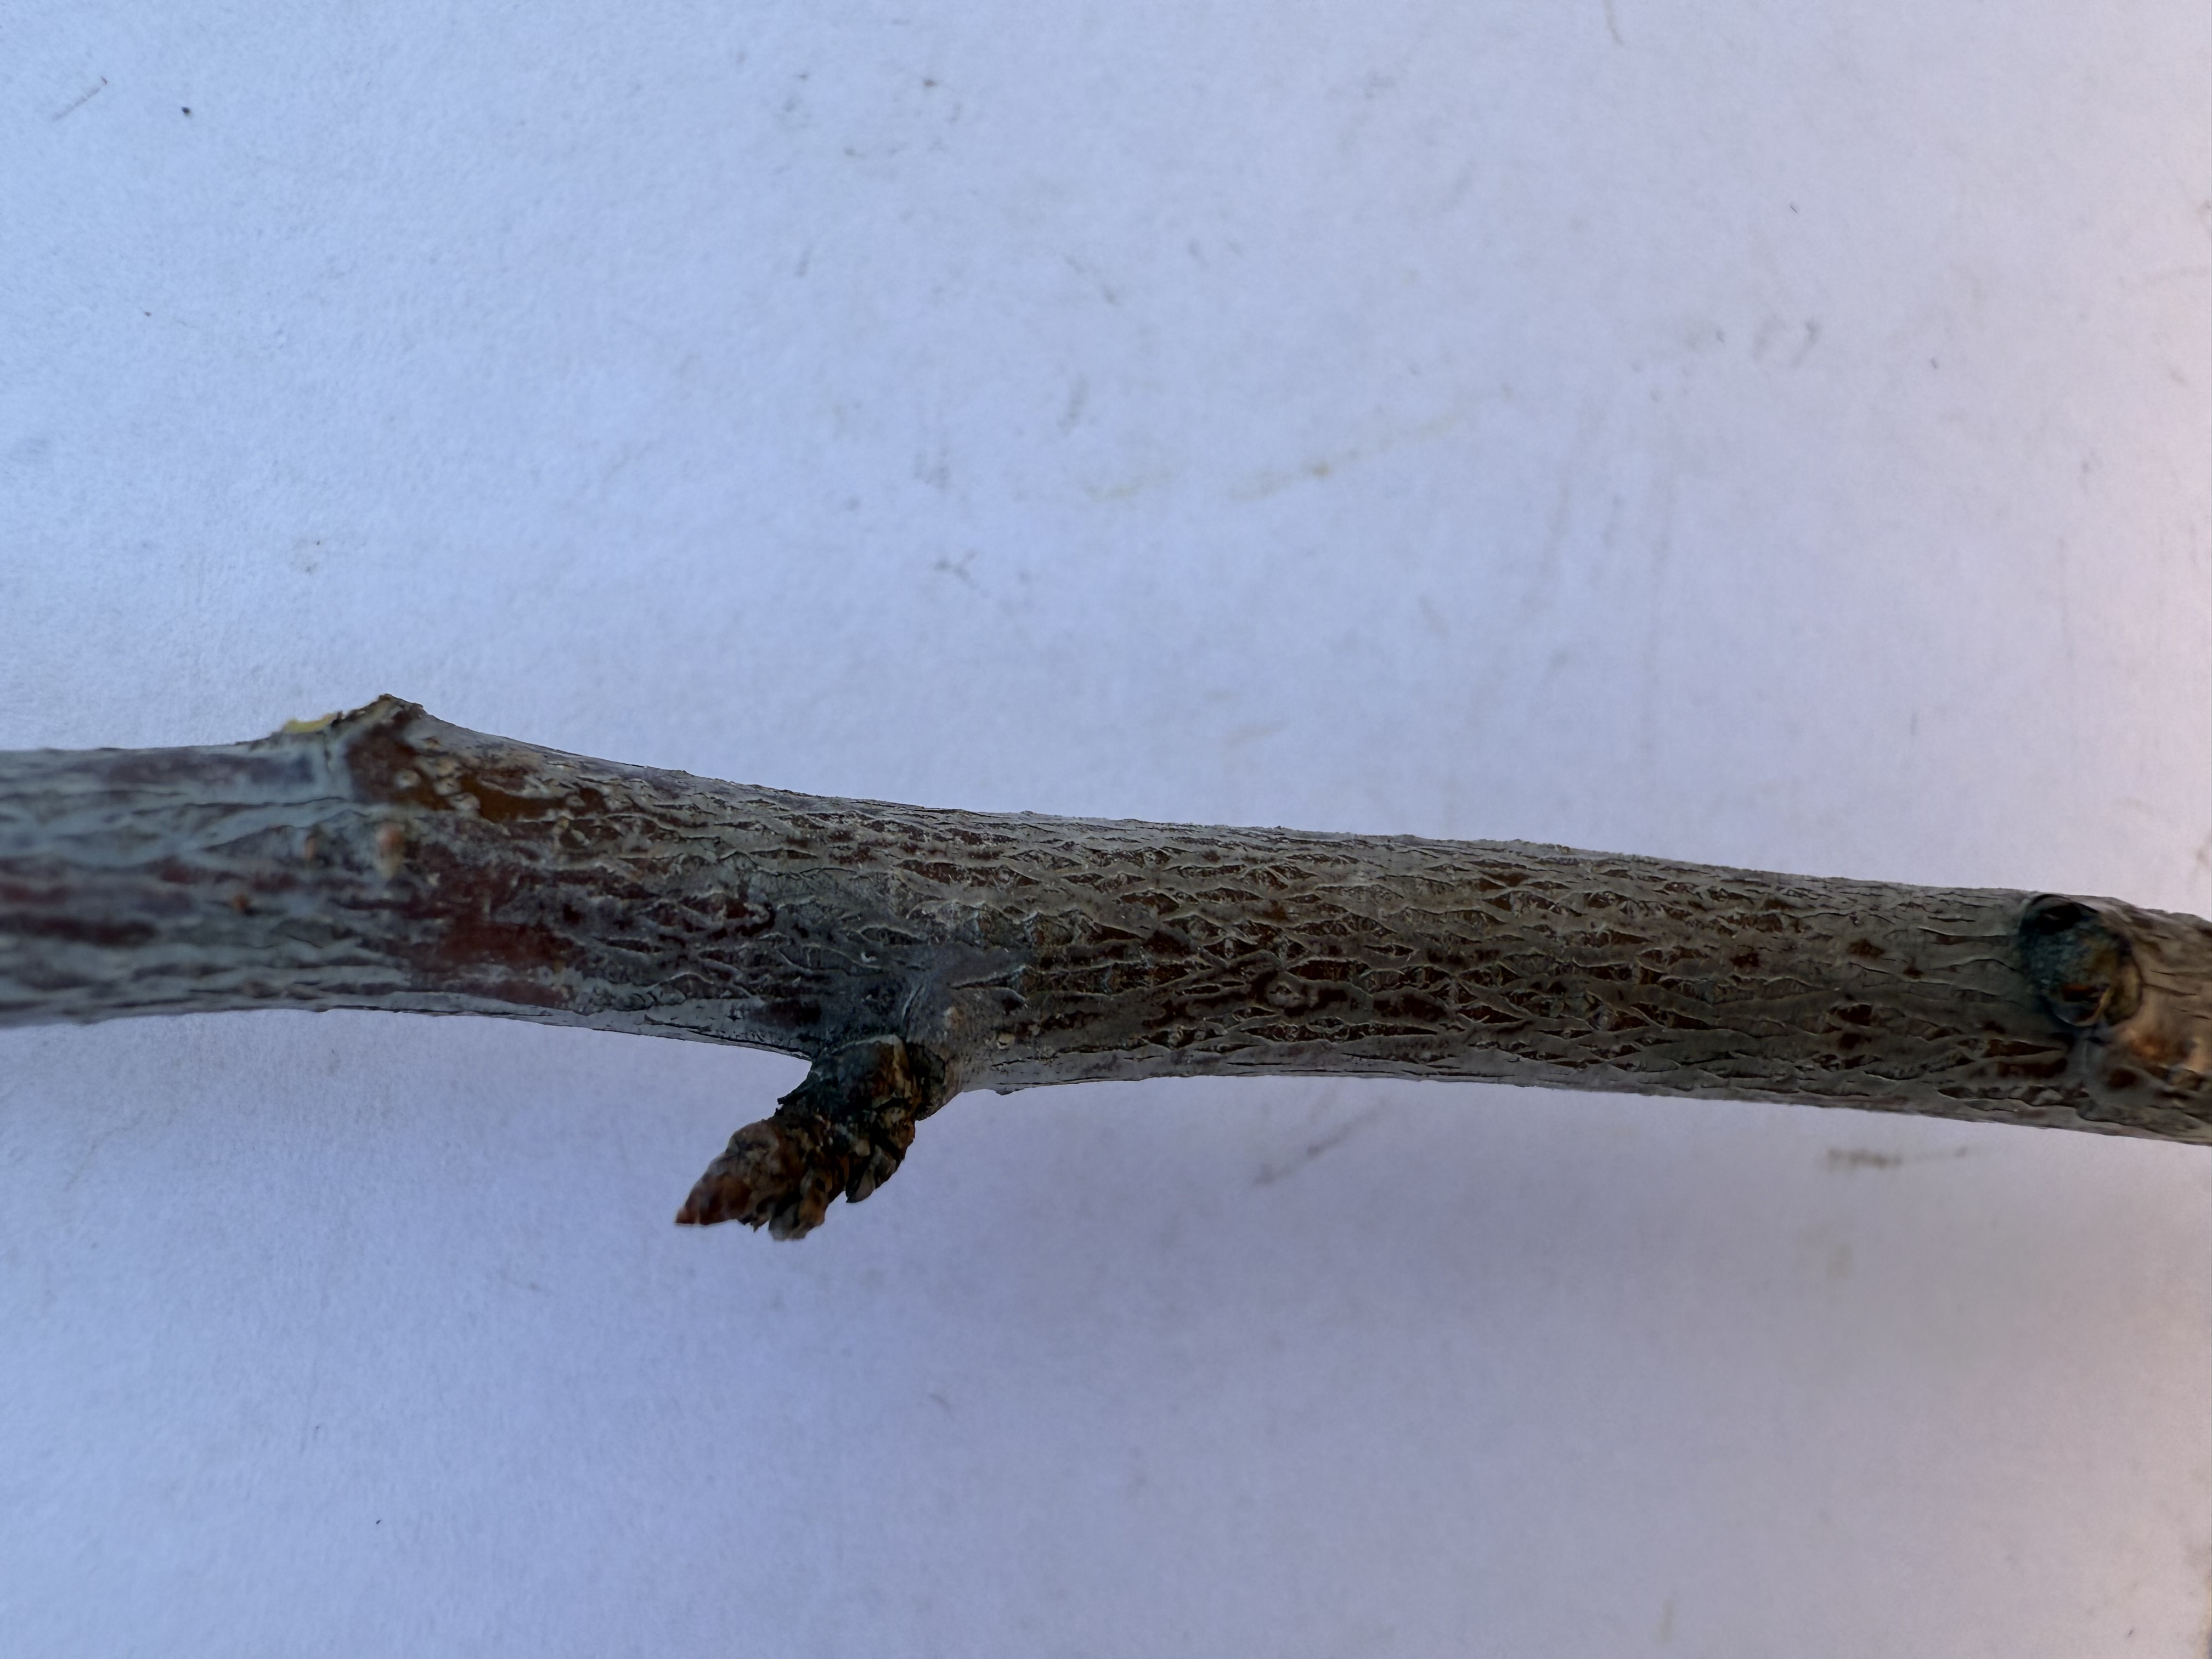
Variety: Black Diamond Plum